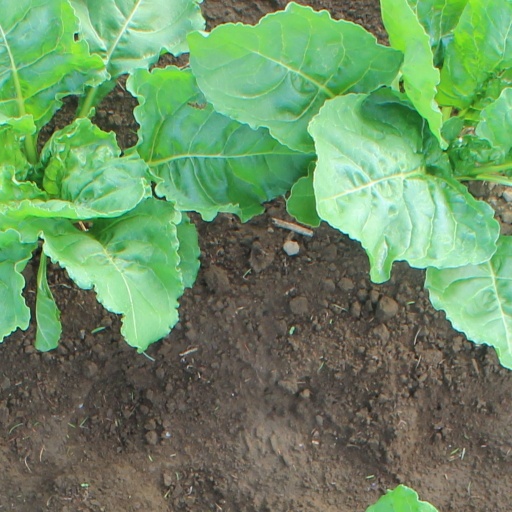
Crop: sugar beet